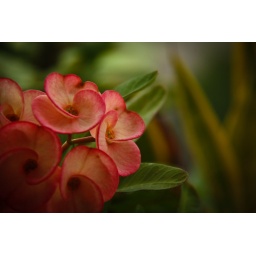
flower in our window